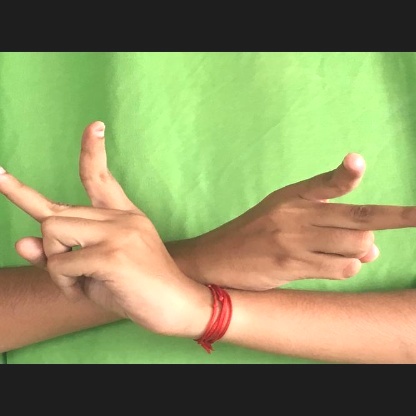
Mudra: Kartariswastika